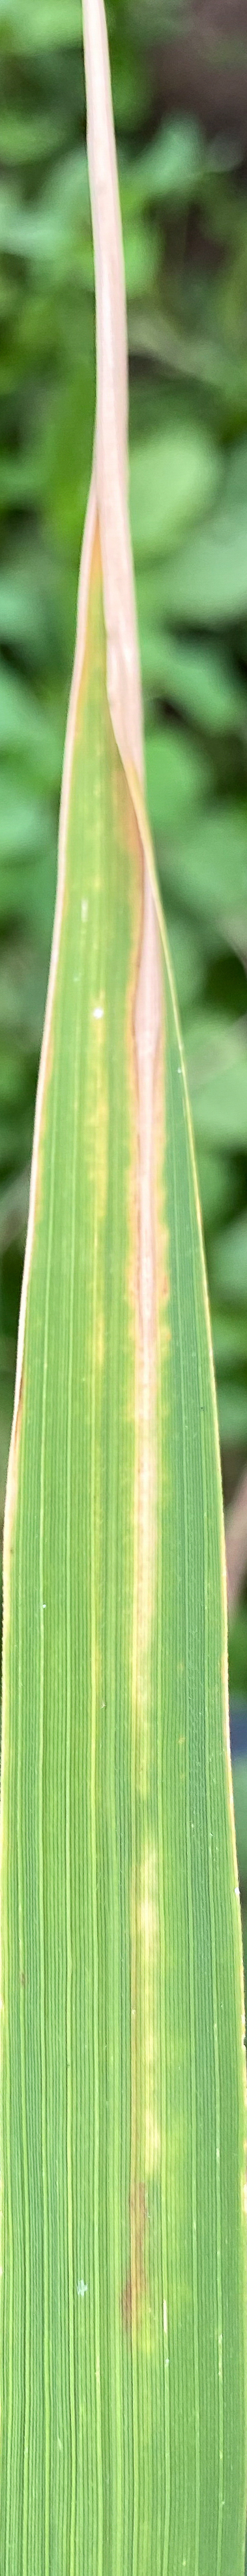
Nhãn: K